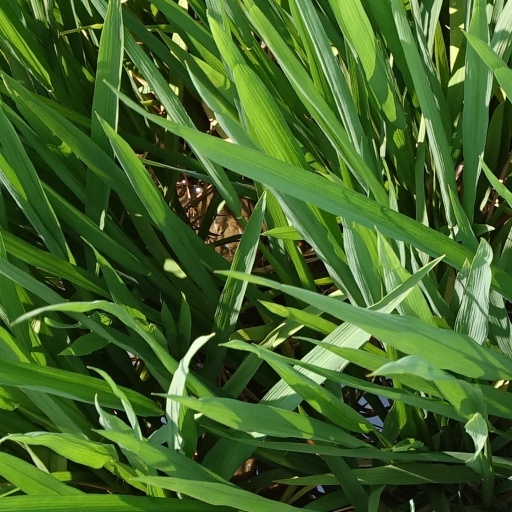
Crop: rice